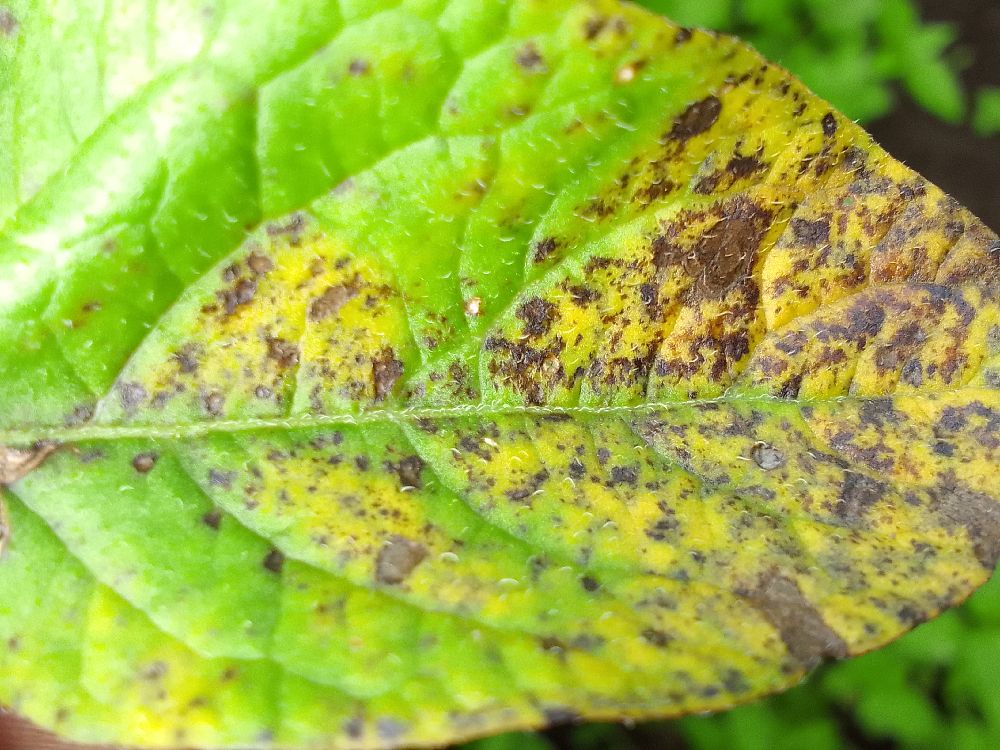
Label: Early blight